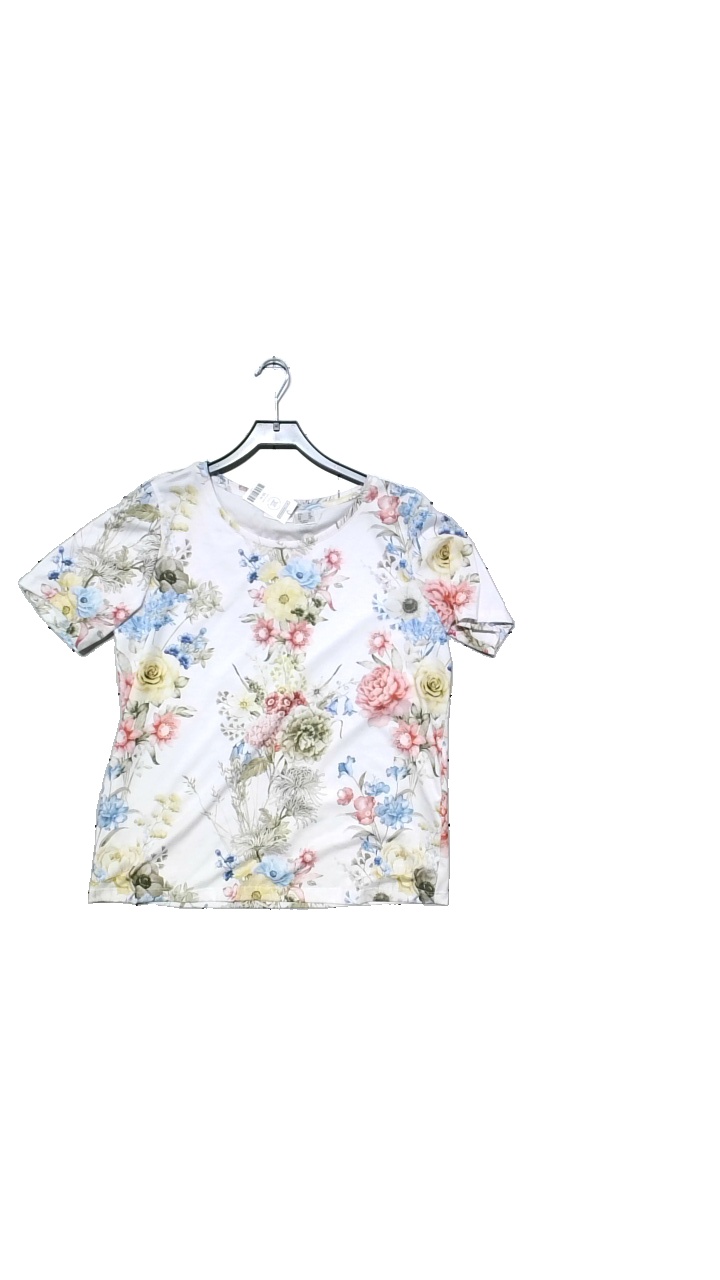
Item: Top (Ladies)
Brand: Paola
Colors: White, Yellow, Red
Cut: Regular
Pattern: Floral print
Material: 95% Polyester 5% Elastane
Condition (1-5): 4
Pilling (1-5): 5
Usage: Reuse
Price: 50-100